Luther Burbank Home and Gardens

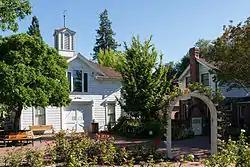
Luther Burbank Home and Gardens

Luther Burbank Home and Gardens is a city park containing the former home, greenhouse, gardens, and grave of noted American horticulturist Luther Burbank (1849–1926). It is located at the intersection of Santa Rosa Avenue and Sonoma Avenue in Santa Rosa, California, in the United States. The park is open daily without charge; a fee is charged for guided tours. It is designated as a National Historic Landmark as well as a California Historical Landmark (#234).